Isabelle (novella)

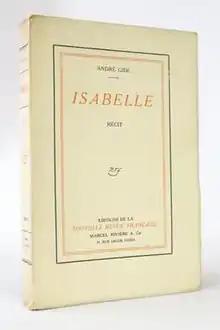
Second edition cover (1911)

Isabelle is a novella (described as a "récit") by André Gide, published in 1911.